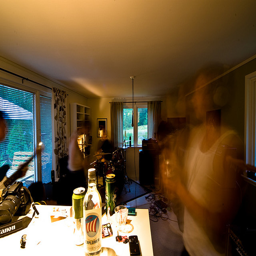
A blurry woman standing next to a kitchen counter.
A group of people playing music and drinking.
A man in a white shirt and headphones to the right, a man with a guitar to the left and a man at a drum set in the center of a living room.
A blurry image of a person, some beer bottle and can.
A ghostly man in headphones mixes a drink while a band plays